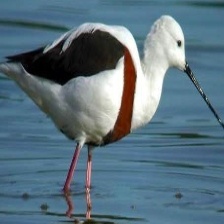
Species: BANDED STILT
Scientific name: CLADORHYNCHUS LEUCOCEPHALUS